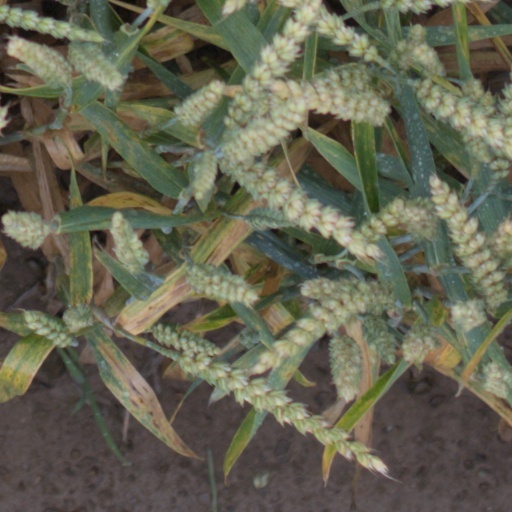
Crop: wheat